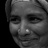
Emotion: happy